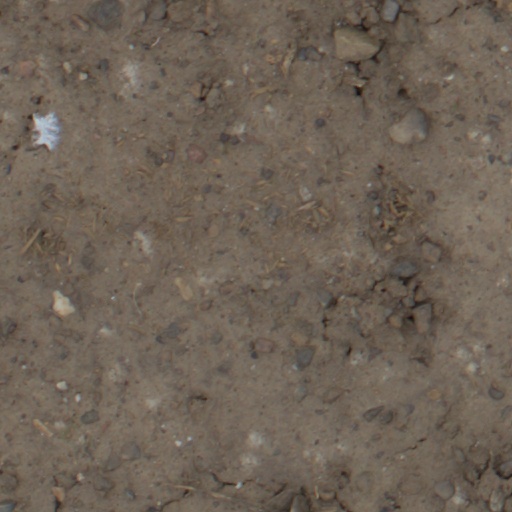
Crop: wheat